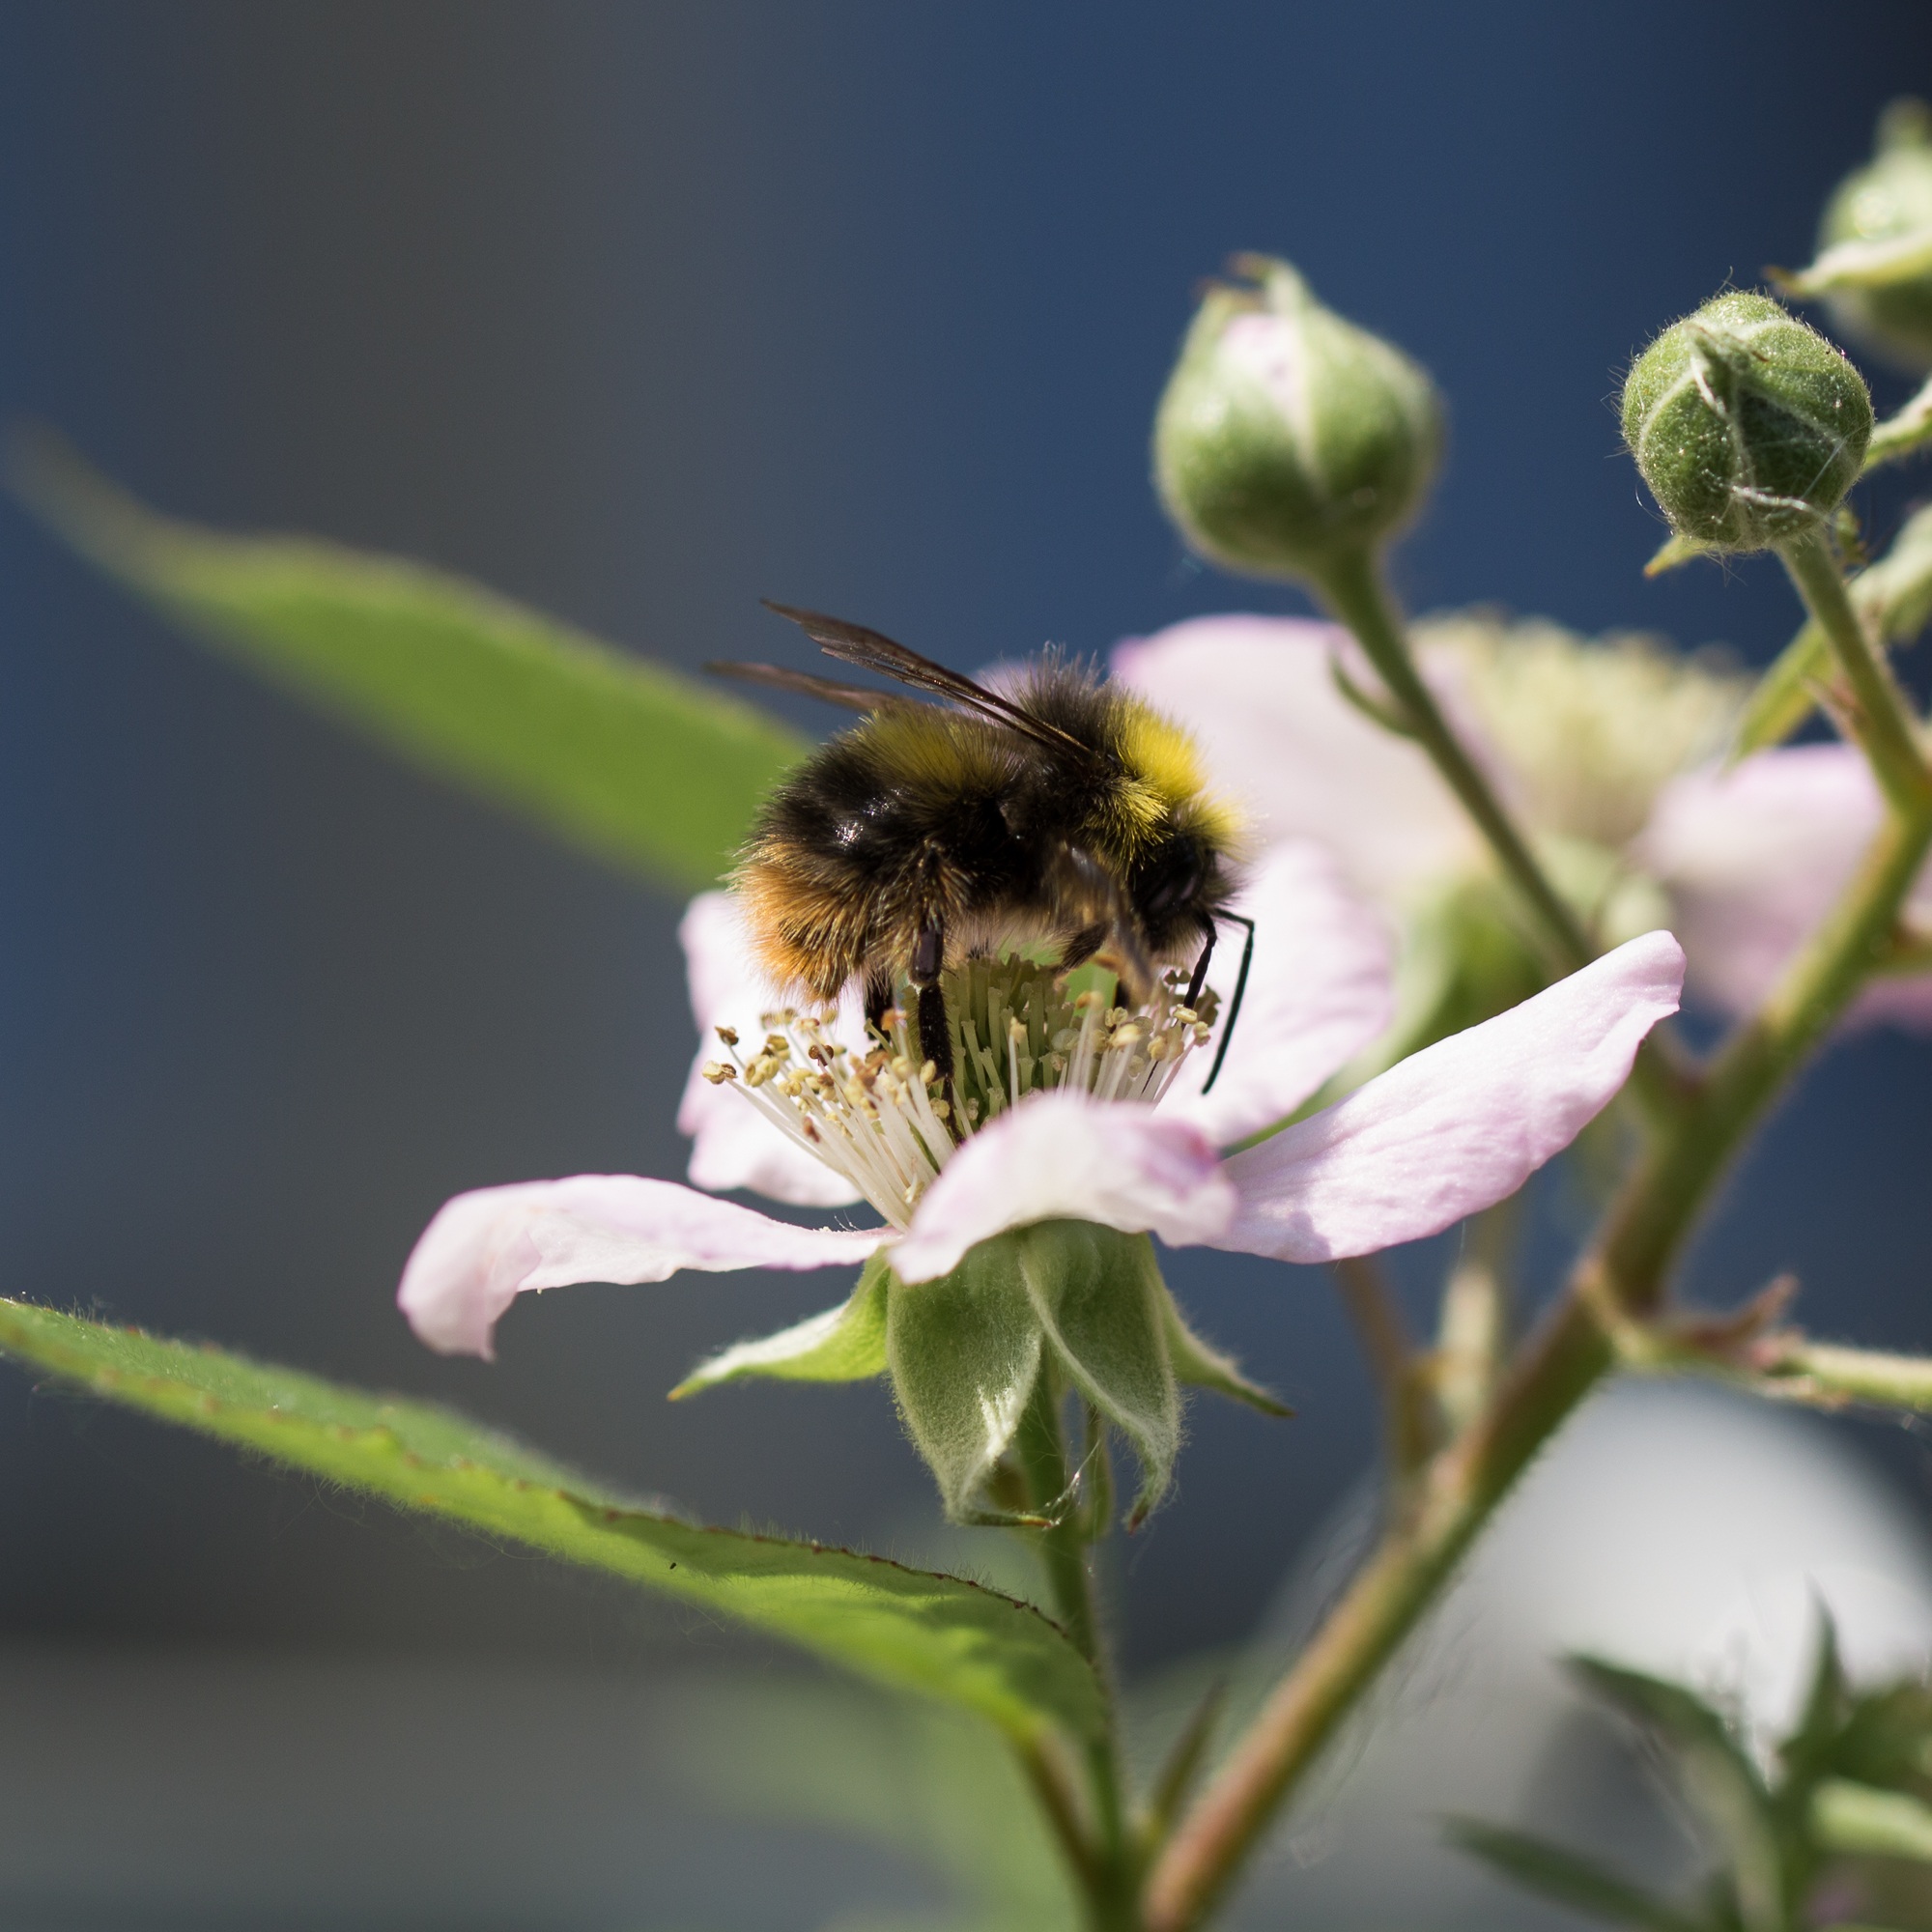
nature, blossom, plant, flower, bloom, pollen, pollination, green, insect, macro, botany, close, flora, fauna, invertebrate, wildflower, close up, bee, bumblebee, hummel, flower garden, collect, nectar, fragrance, macro photography, fr hlingsanfang, honey bee, pollinator, whopper, plant stem, membrane winged insect